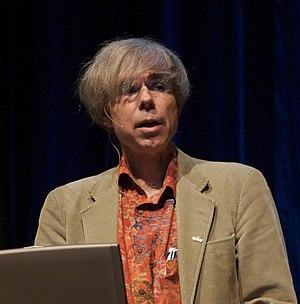
Douglas Richard Hofstadter, né le 15 février 1945, est un universitaire américain, surtout connu pour son ouvrage Gödel, Escher, Bach : Les Brins d'une Guirlande Éternelle, qui obtint le prix Pulitzer de l'essai en 1980.